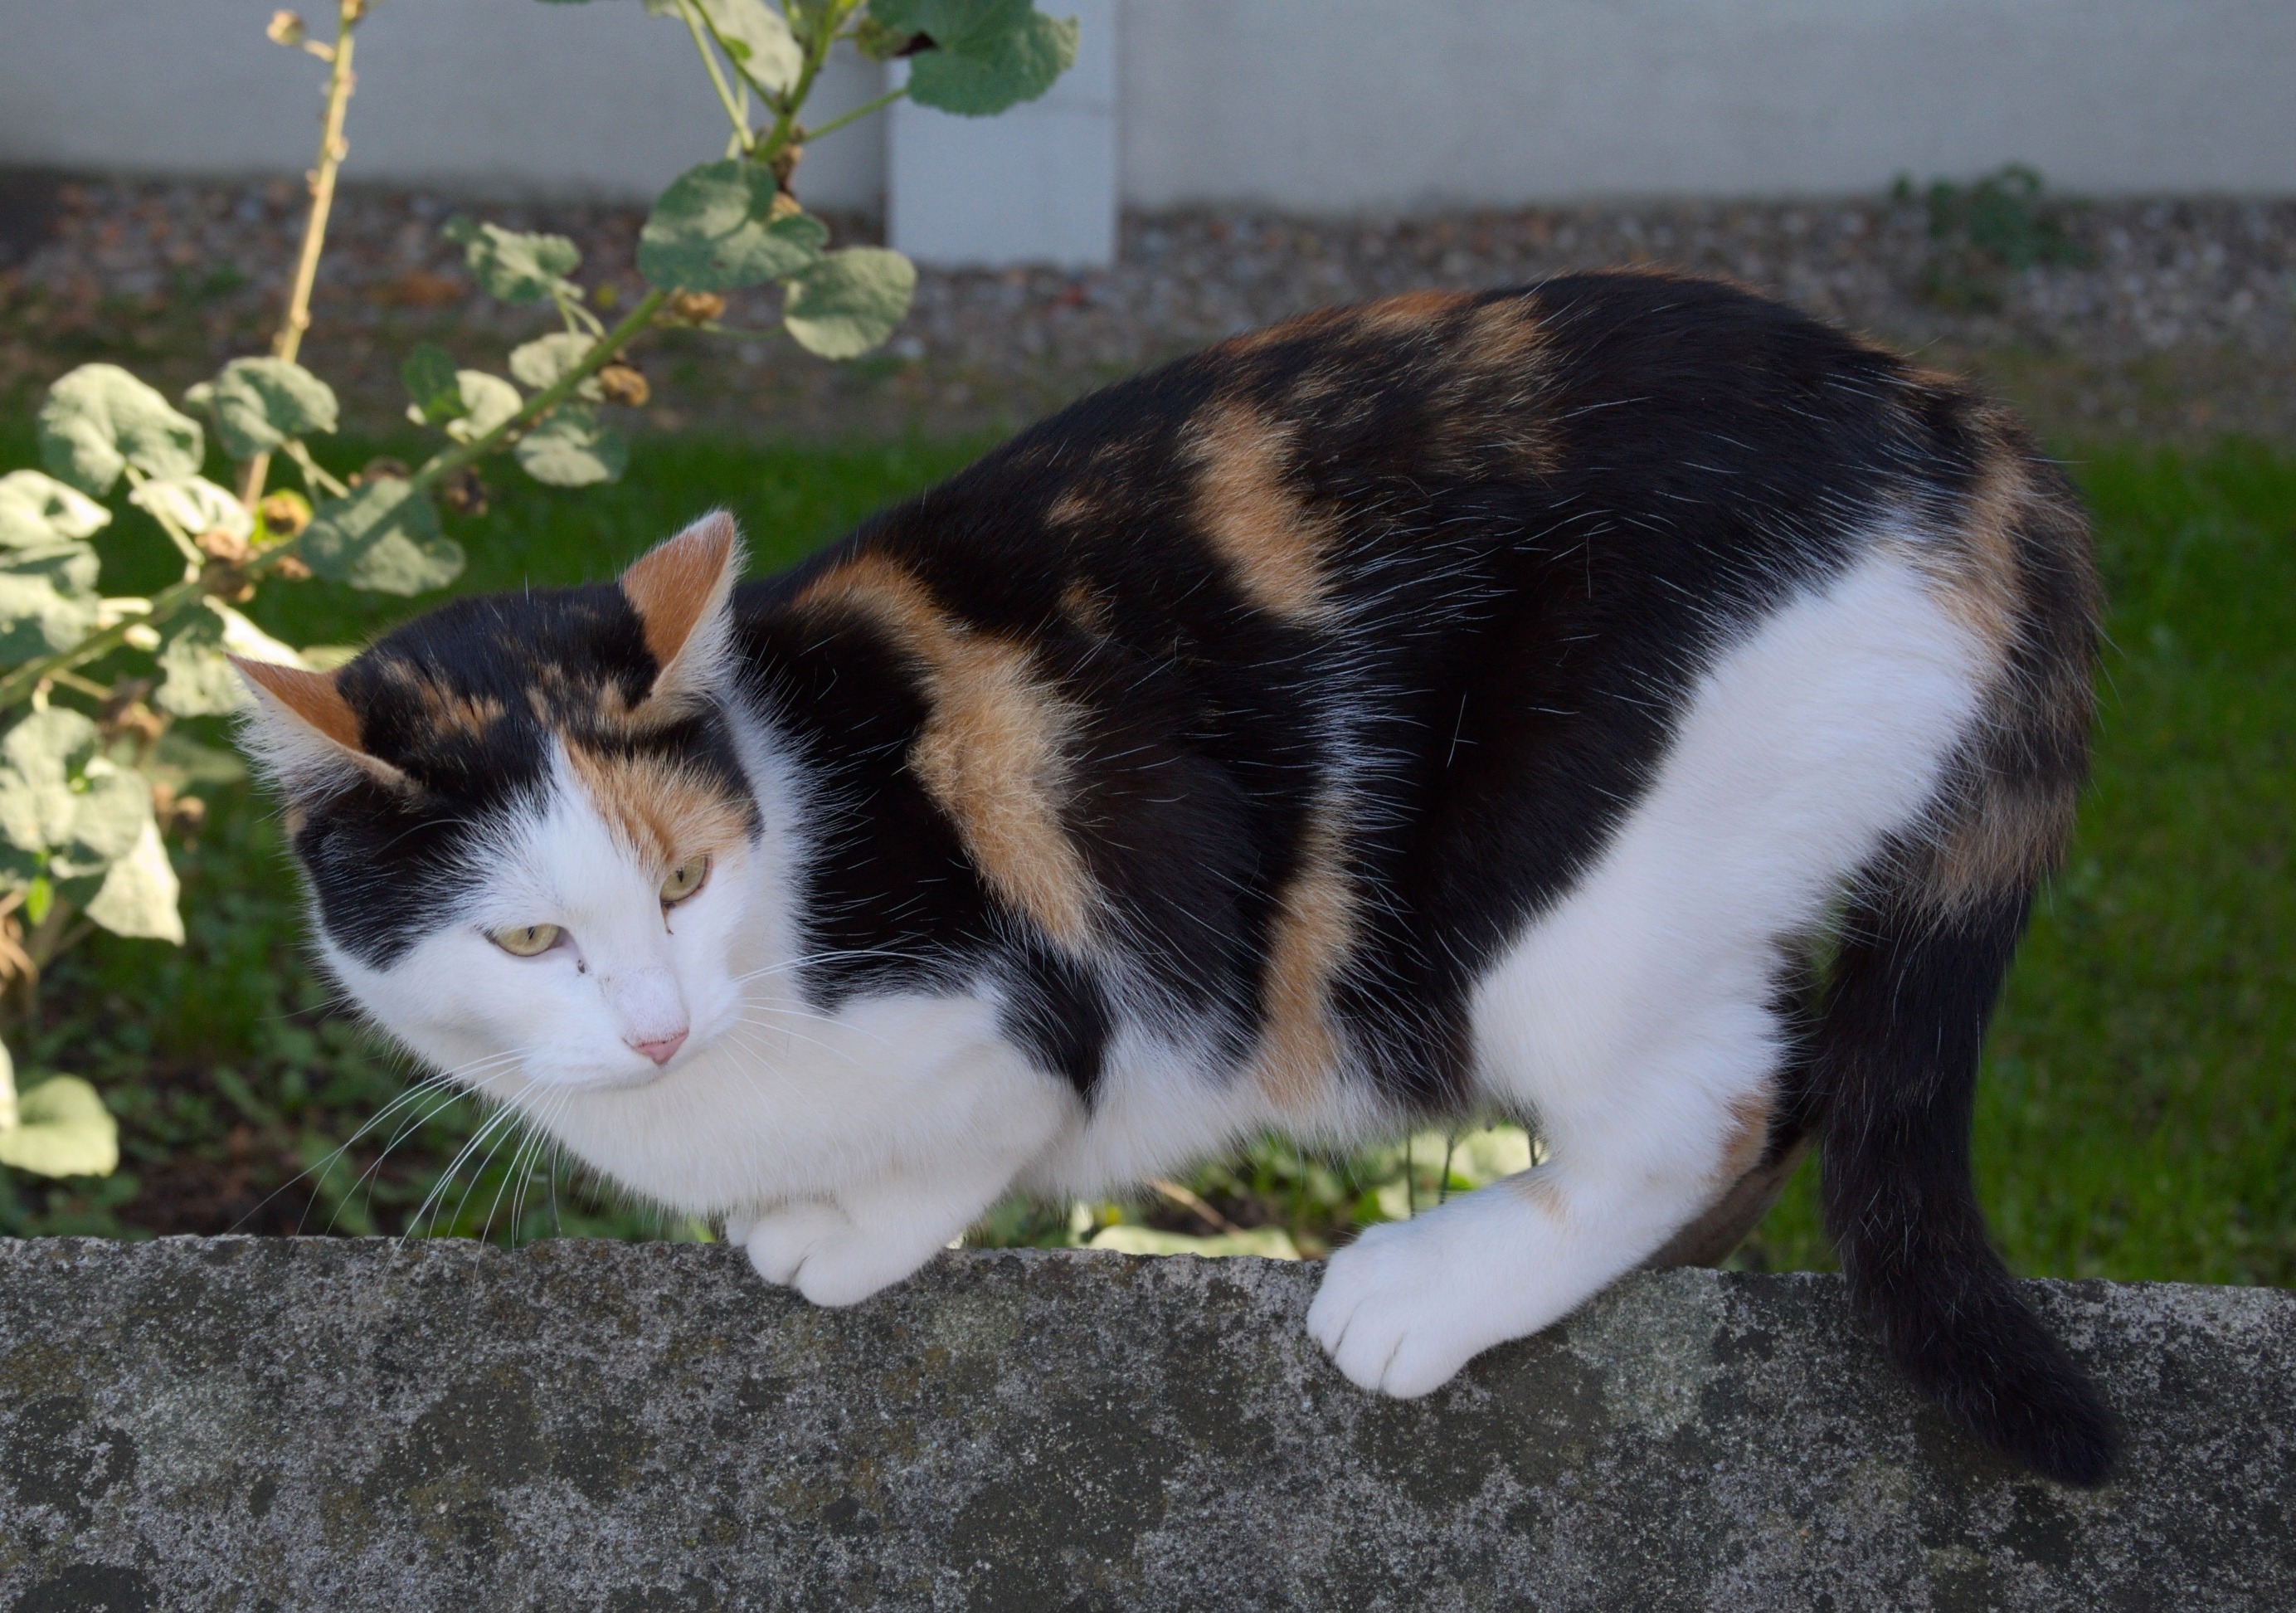
kitten, cat, mammal, whiskers, animals, vertebrate, european shorthair, small to medium sized cats, cat like mammal, domestic short haired cat